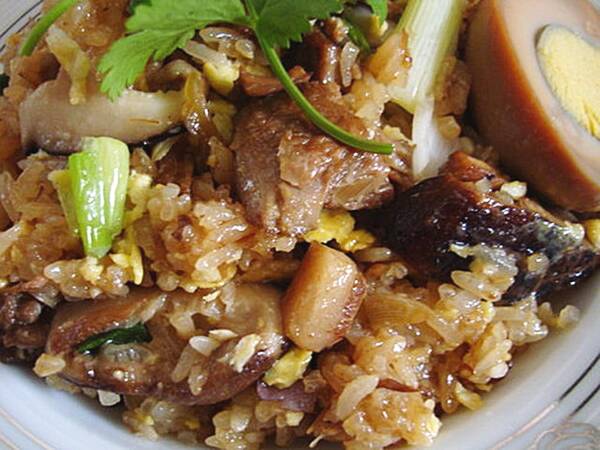
Label: trash